Jvari Monastery

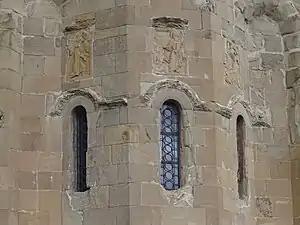
Decorations of the eastern apsis: knobs and bas-reliefs

The leading element of the building, the dome, has an 8-faceted tholobate. Under the dome, near the center of the interior, stands a postament, surrounded by an octagon, important artistic addition, which was originally at the base of Nino's cross, but now holds a new wooden cross. The four cylindrical niches between the apses lead to four rooms: two in the eastern part, the altar and the sacristy, and two in the western, prayer rooms for the ruler (northwestern) and for women (southwestern). A writing above the latter room tells that its construction was funded by unknown Timistia. It also has a flat relief with depiction of the Ascension of Christ. Internal walls were originally covered with ashlar, and later plastered and painted in frescos, little of which survived.